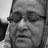
Emotion: sad